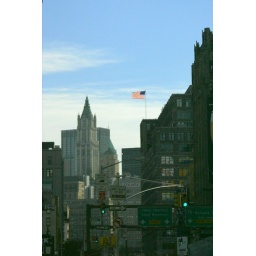
Old Glory flying above a cacophony of road signs, very AmericanNew York City, New York, October 2004